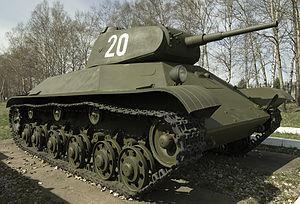
Le T-50 est un blindé léger soviétique qui aurait dû connaître une vaste production. Néanmoins les problèmes de sa mise en production, survenant au moment de l'attaque allemande, lui firent préférer le T-34 qui outre sa puissance supérieure était déjà en production.